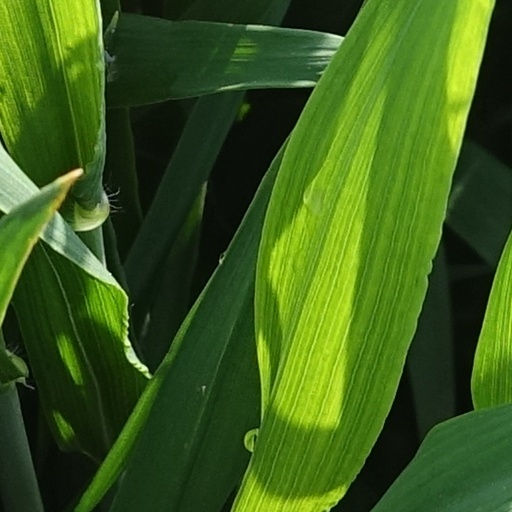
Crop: wheat